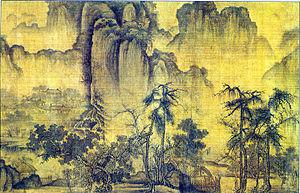
Wang Shen, parfois écrit Wang Chen, surnom : Jinqing, né en 1036 à Taiyuan, province du Shanxi, décédé vers 1093, est un peintre chinois actif pendant la seconde moitié du XIᵉ siècle sous le Song du nord.